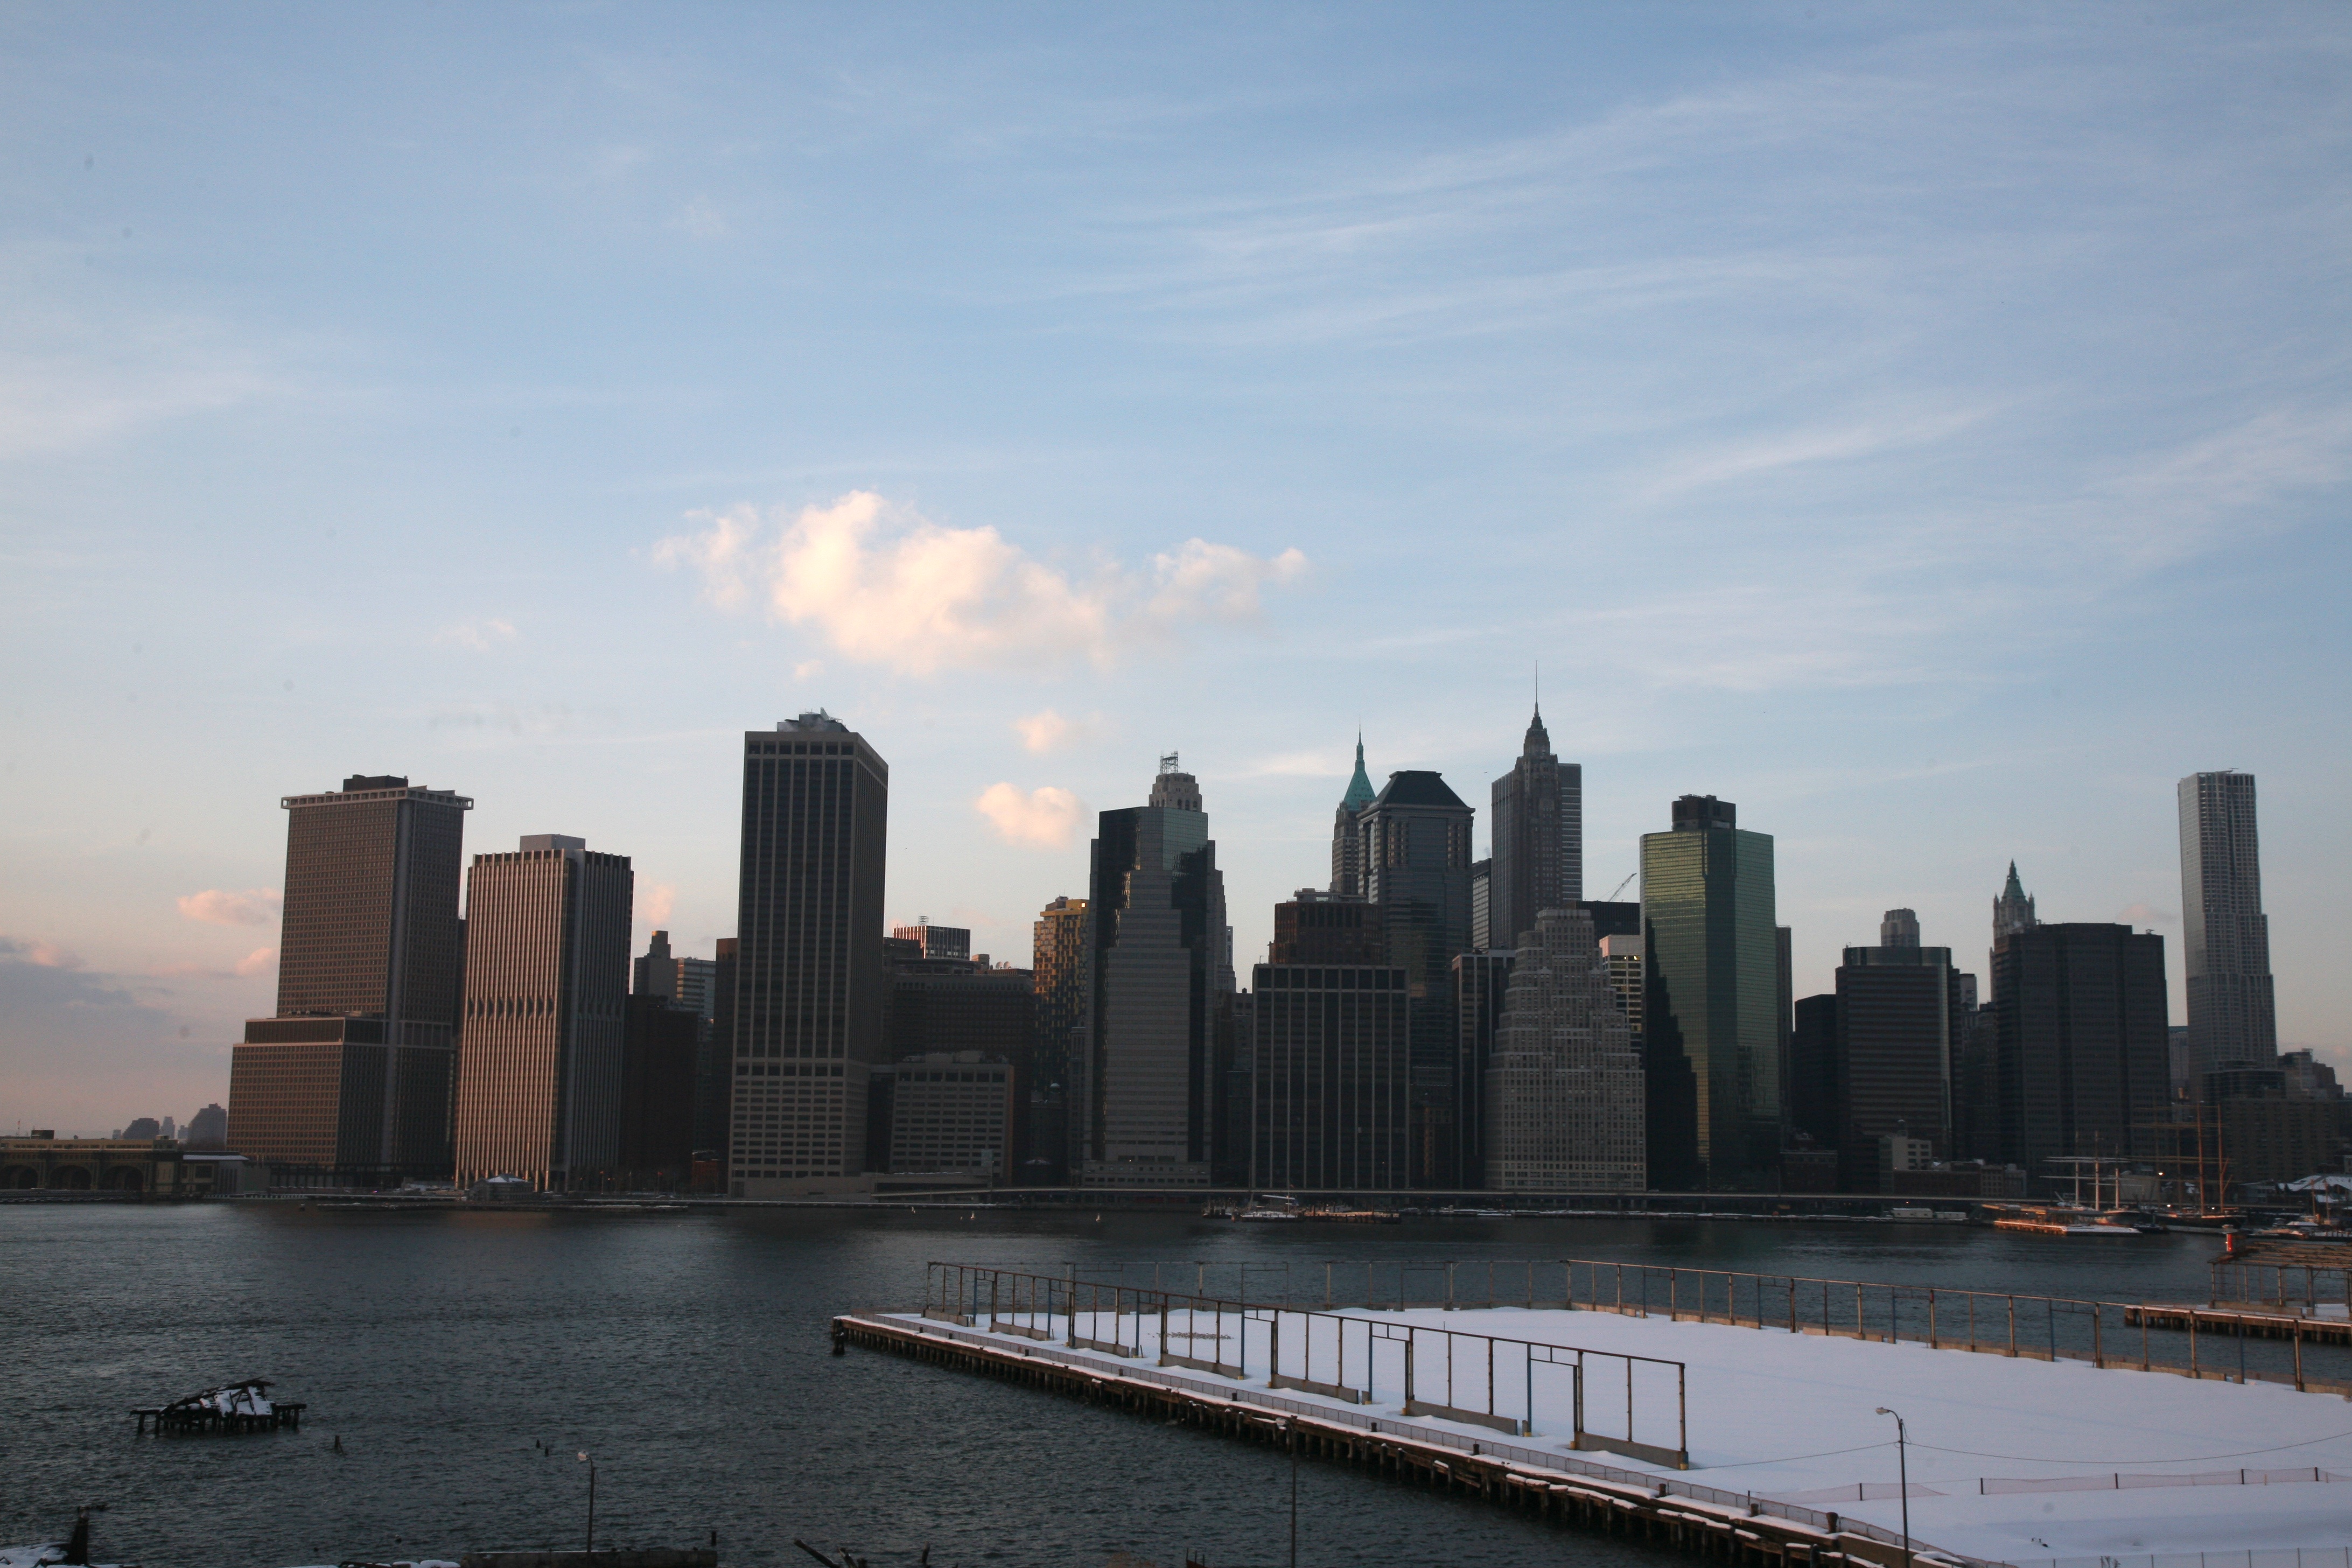
horizon, sunset, skyline, city, skyscraper, cityscape, downtown, dusk, evening, reflection, nyc, landmark, brooklyn, tower block, newyork, newyorkcity, ny, metropolis, urban area, geographical feature, human settlement, metropolitan area